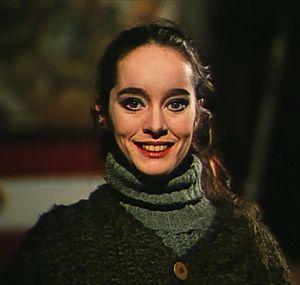
Victoria Chaplin née le 19 mai 1951 à Santa Monica est une actrice et costumière britannique. Elle est la fille de l'acteur Charlie Chaplin et d'Oona O'Neill.
The Freak une comédie dramatique inachevée de Charlie Chaplin, sur laquelle il travailla à la fin de sa vie, mais qu'il ne put réaliser.